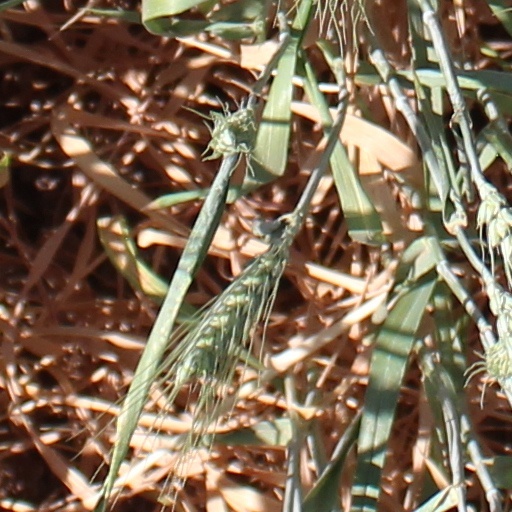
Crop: wheat